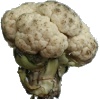
Label: Cauliflower 1